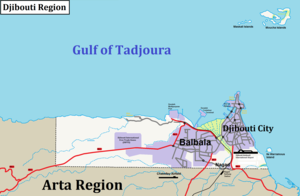
Carte de la région de Djibouti en Anglais